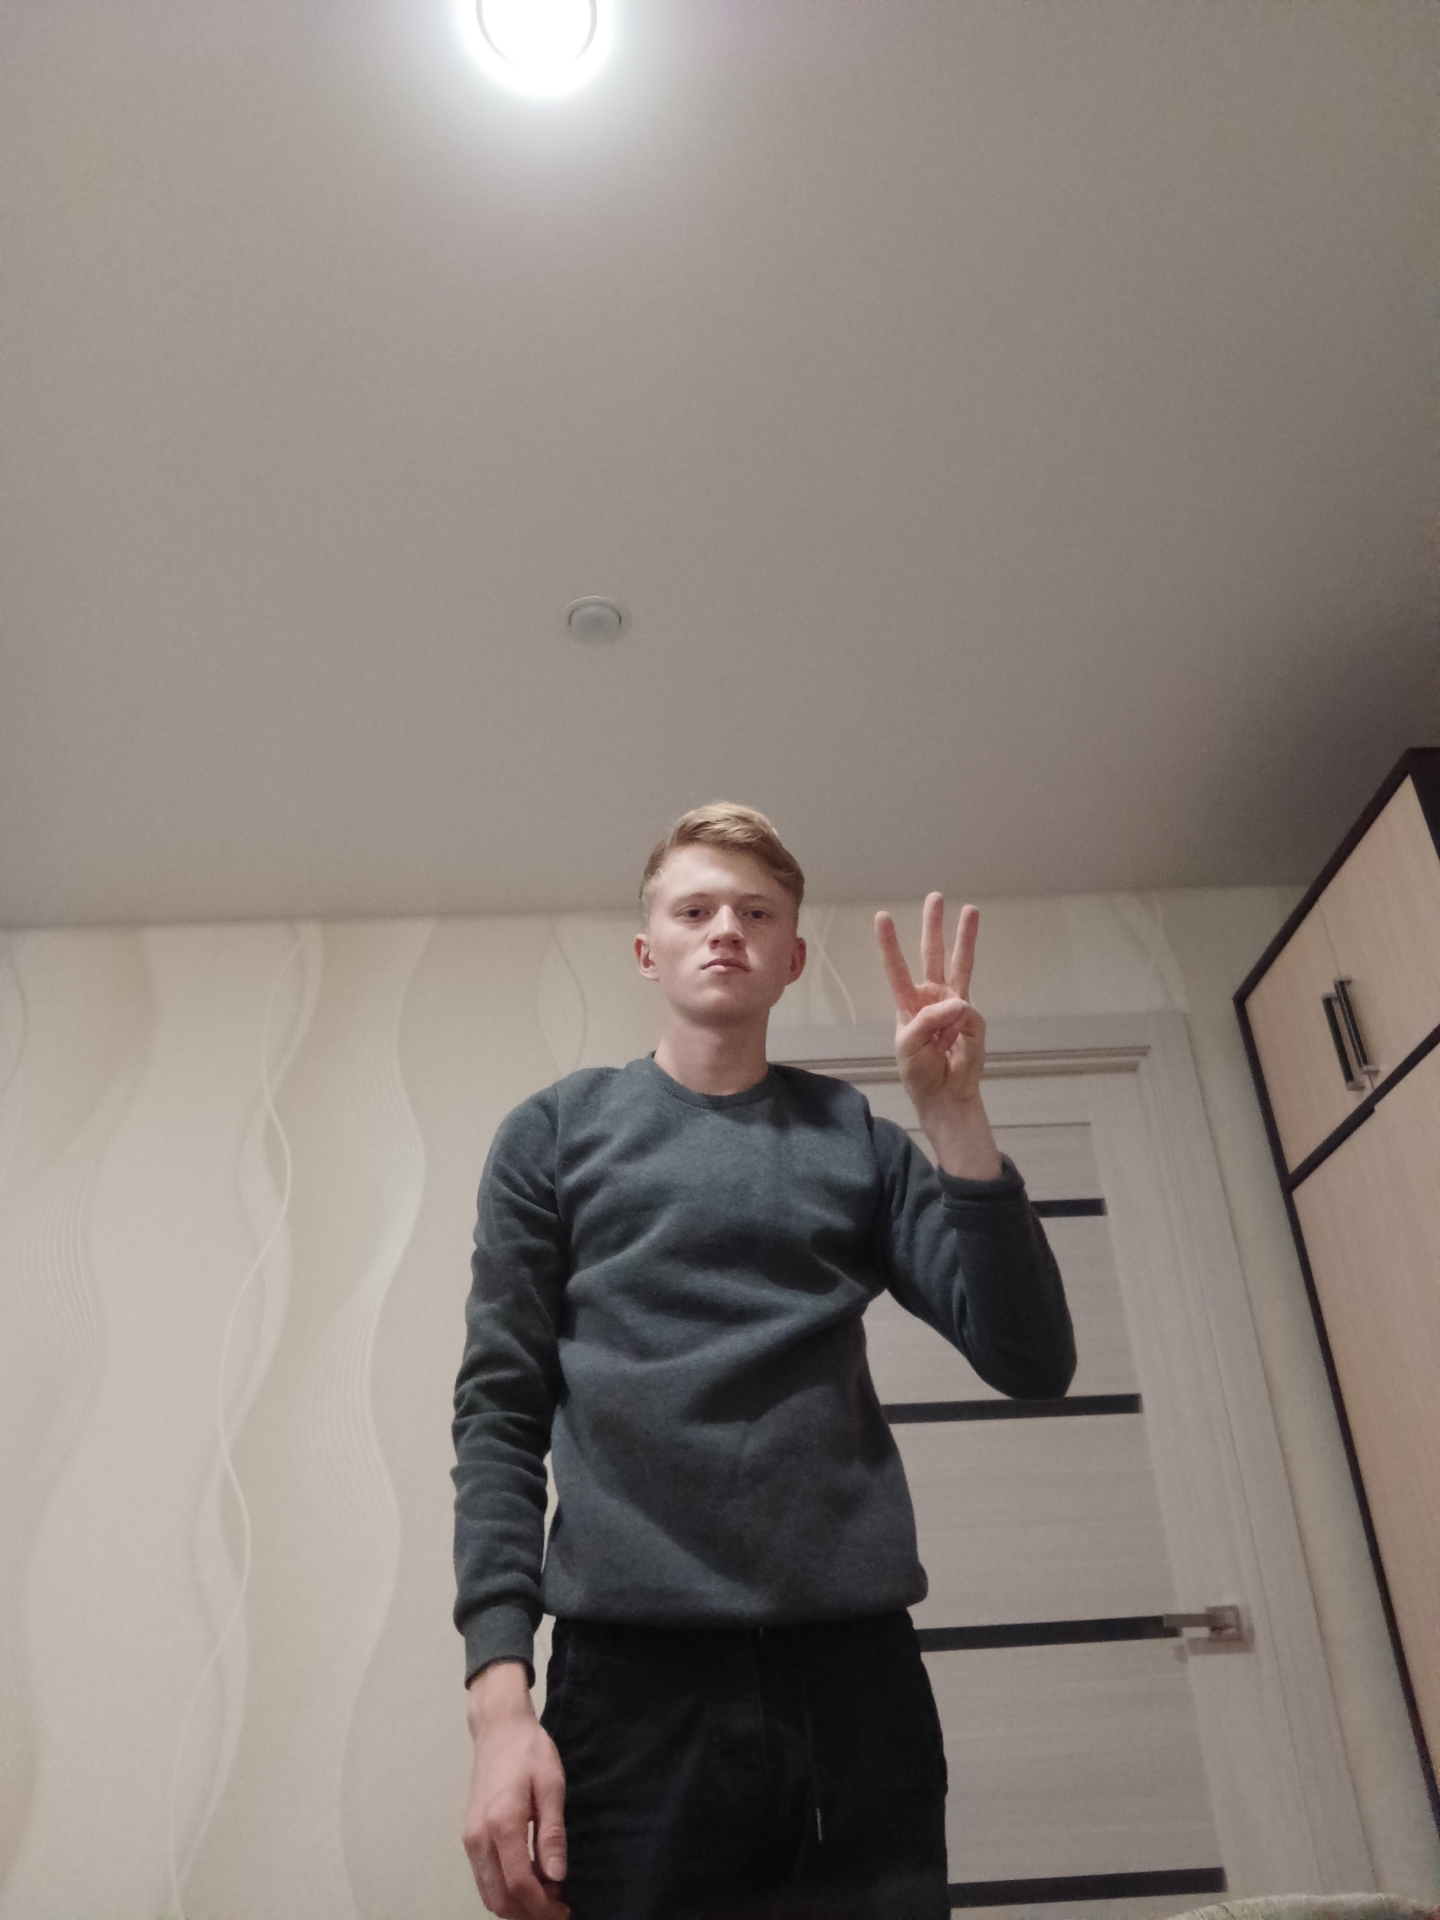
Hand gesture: three